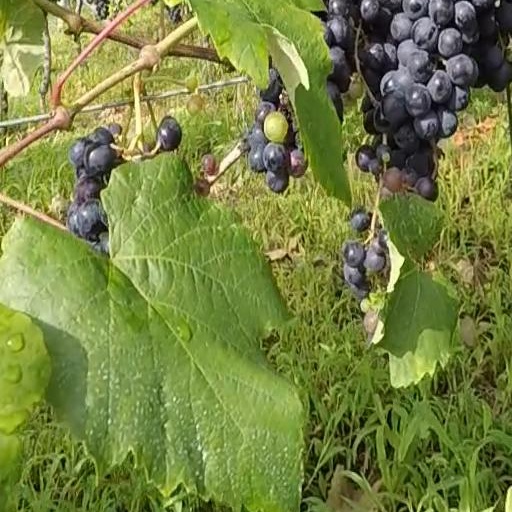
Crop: grape